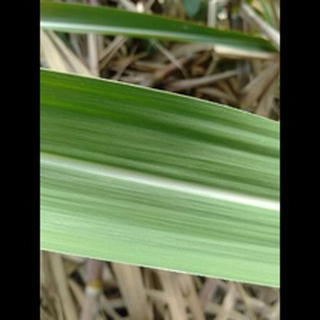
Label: healthy_sugarcane